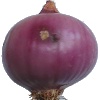
Label: Onion Red Peeled 1